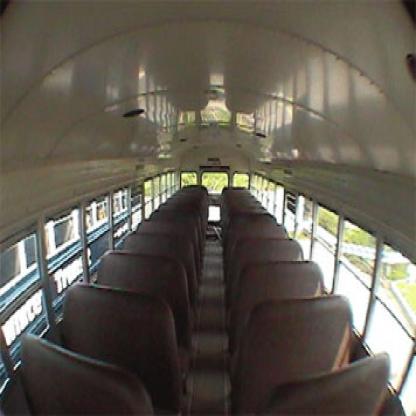
Scene: Indoor